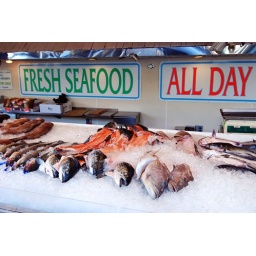
The floating fish market in Washington, DC.